The Candy Girl

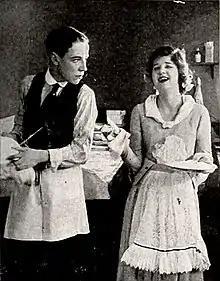
Still with Parke and Hulette

The Candy Girl is a 1917 American silent drama film directed by Eugene Moore and starring Gladys Hulette, William Parke Jr., and J.H. Gilmour.